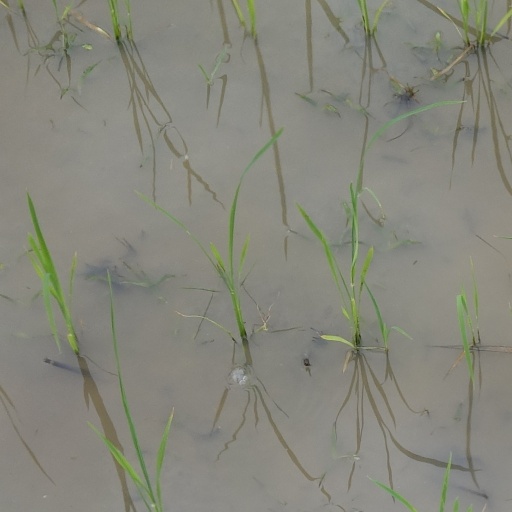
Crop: rice